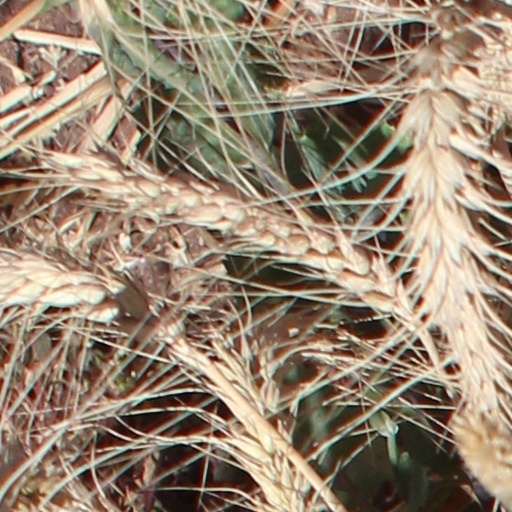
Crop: wheat